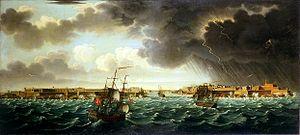
Ile de Malte. Vue de l'entrée du port de La Valette vers 1750 avec des navires de l'ordre de Saint-Jean de Jérusalem sous un orage.Español: Isla de Malta. Vista de la entrada del puerto de la Valleta alrededor de 1750 con barcos de la orden de San Juan de Jerusalén bajo una tormenta.
Pietro Gelalich ou Pietro Zelalich est un corsaire d’origine dalmate, actif à Malte à la fin du XVIIIe siècle. Il dirige la mutinerie du vaisseau amiral turc La Couronne Ottomane en 1760 avant de s'illustrer dans la dernière période du Corso maltais jusqu'en 1798.
La mutinerie du régiment Froberg en avril 1807 voit un régiment de soldats britanniques, mécontents de leurs conditions de recrutement, se rebeller et occuper le fort Ricasoli à Malte, faisant plusieurs victimes. Après l'écrasement de la rébellion, les meneurs seront exécutés par l'occupant britannique dans des conditions particulièrement dures. Cet épisode est considéré comme la plus importante mutinerie dans l'armée britannique au cours des guerres napoléoniennes.